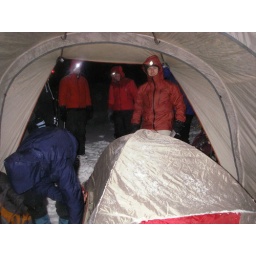
Three people standing around watching one person work :)